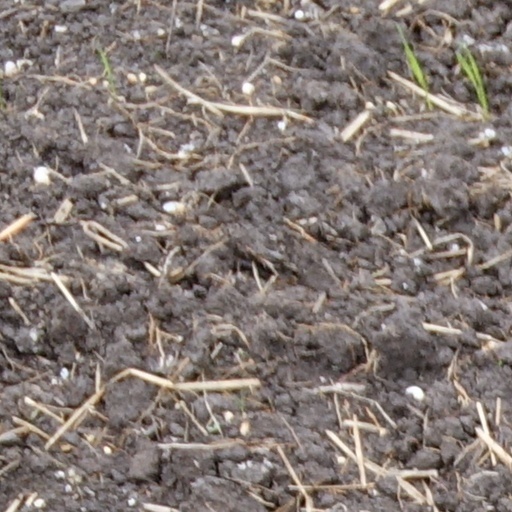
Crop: wheat